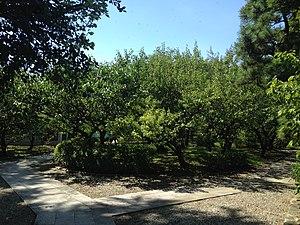
Bairin-ji est un temple bouddhiste Rinzai situé dans de la ville de Kurume, Préfecture de Fukuoka au Japon. Son préfixe honorifique sangō est kōnanzan. Il est connu comme un temple représentant le dojo d'entraînement de l'école Myōshin-ji à Kyushu, qui fait face au ruisseau de la rivière Chikugo.